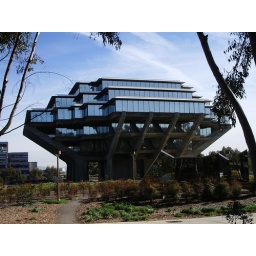
This eight story Building which actually has much more room below ground than above is the UCSD central library